Beijing

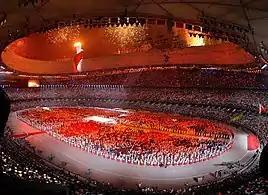
A scene from the opening ceremonies of the 2008 Summer Olympic Games

Beijing has many temples dedicated to folk religious and communal deities, many of which are being reconstructed or refurbished in the 2000s and 2010s. Yearly sacrifices to the God of Heaven at the Temple of Heaven have been resumed by Confucian groups in the 2010s.